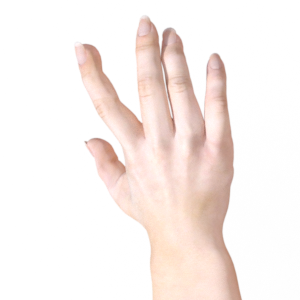
Label: paper